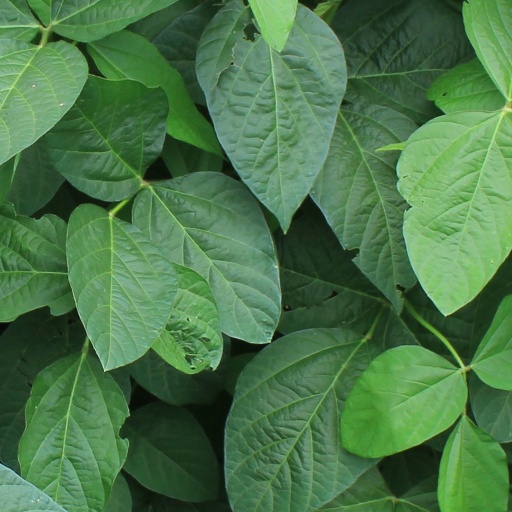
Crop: soybean